Lock On: Modern Air Combat

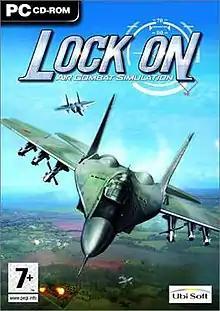
European cover art

Lock On: Modern Air Combat or LOMAC, known in Russia as LockOn: Современная боевая авиация, is a modern combat flight simulator developed by Eagle Dynamics and published by Ubisoft in Europe and 1C Company in Russia. It is a continuation of the "Flanker" series.